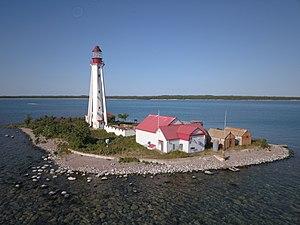
L’île Caribou est une île inhabitée canadienne située à 35 km au sud de l’île Michipicoten sur le lac Supérieur. Un phare de forme hexagonale avec 6 contreforts construit par Henri de Miffonis se trouve sur l'île Lighthouse, construit en 1910 et classé par le Bureau d'examen des édifices fédéraux du patrimoine en 1990.